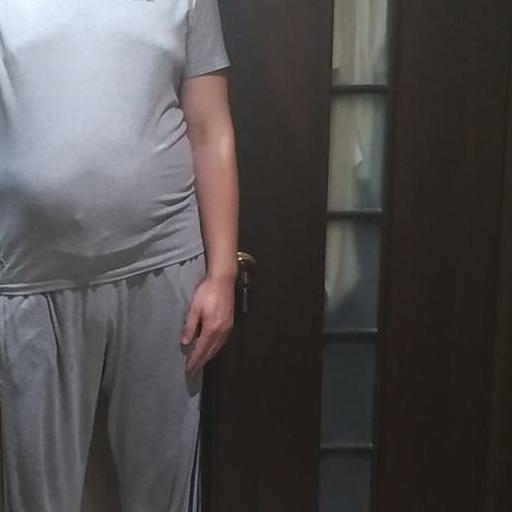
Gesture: no_gesture